Durango, Iowa

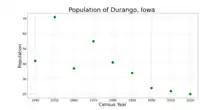
The population of Durango, Iowa from US census data

As of the census of 2020, there were 20 people, 8 households, and 8 families residing in the city. The population density was 264.0 inhabitants per square mile (101.9/km). There were 11 housing units at an average density of 145.2 per square mile (56.1/km). The racial makeup of the city was 95.0% White, 0.0% Black or African American, 0.0% Native American, 0.0% Asian, 0.0% Pacific Islander, 0.0% from other races and 5.0% from two or more races. Hispanic or Latino persons of any race comprised 0.0% of the population.